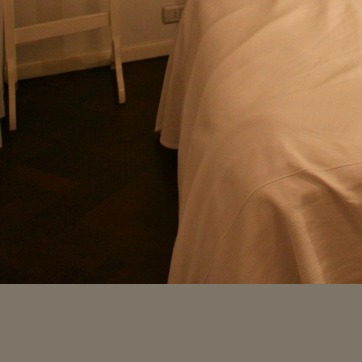
Material: carpet